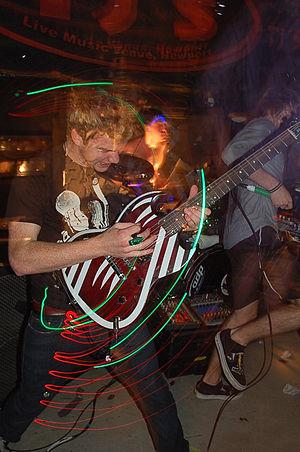
Enter Shikari, anciennement Hybryd, est un groupe de post-hardcore britannique, originaire de St Albans, dans le Hertfordshire. Formé en 2003, le groupe se compose de Roughton Rou Reynolds au chant et au clavier, de Chris Batty C Batten à la basse et aux chœurs, de Liam Rory C Clewlow à la guitare et de Rob Rolfe à la batterie.